Martin Fourichon

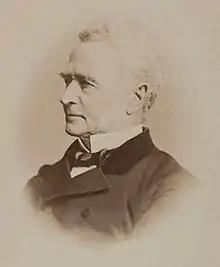

Léon Martin Fourichon (10 January 1809, Thiviers – 24 November 1884, Paris) was a French naval officer, colonial administrator and politician.